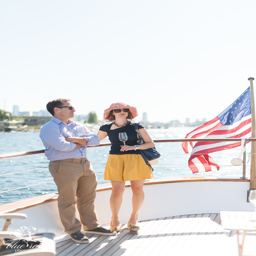
welcome to another day of our documenting series !